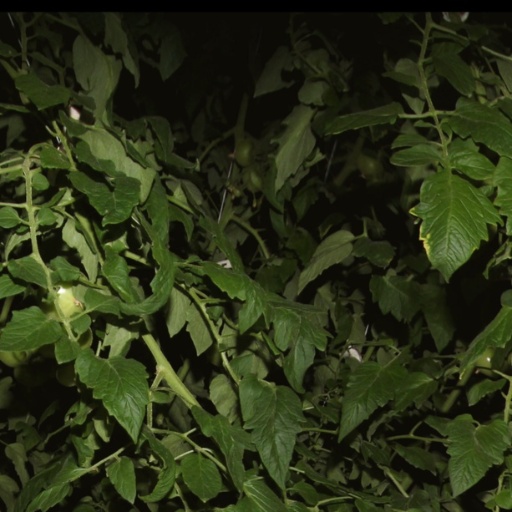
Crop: tomato